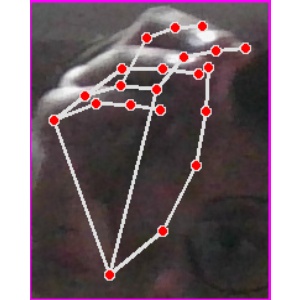
अक्षर: ङ